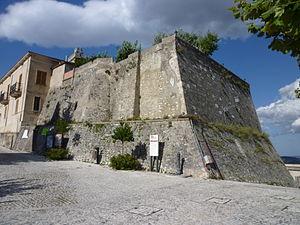
Le château Baglioni est un château situé dans la commune de Civitella Messer Raimondo, province de Chieti, dans les Abruzzes.